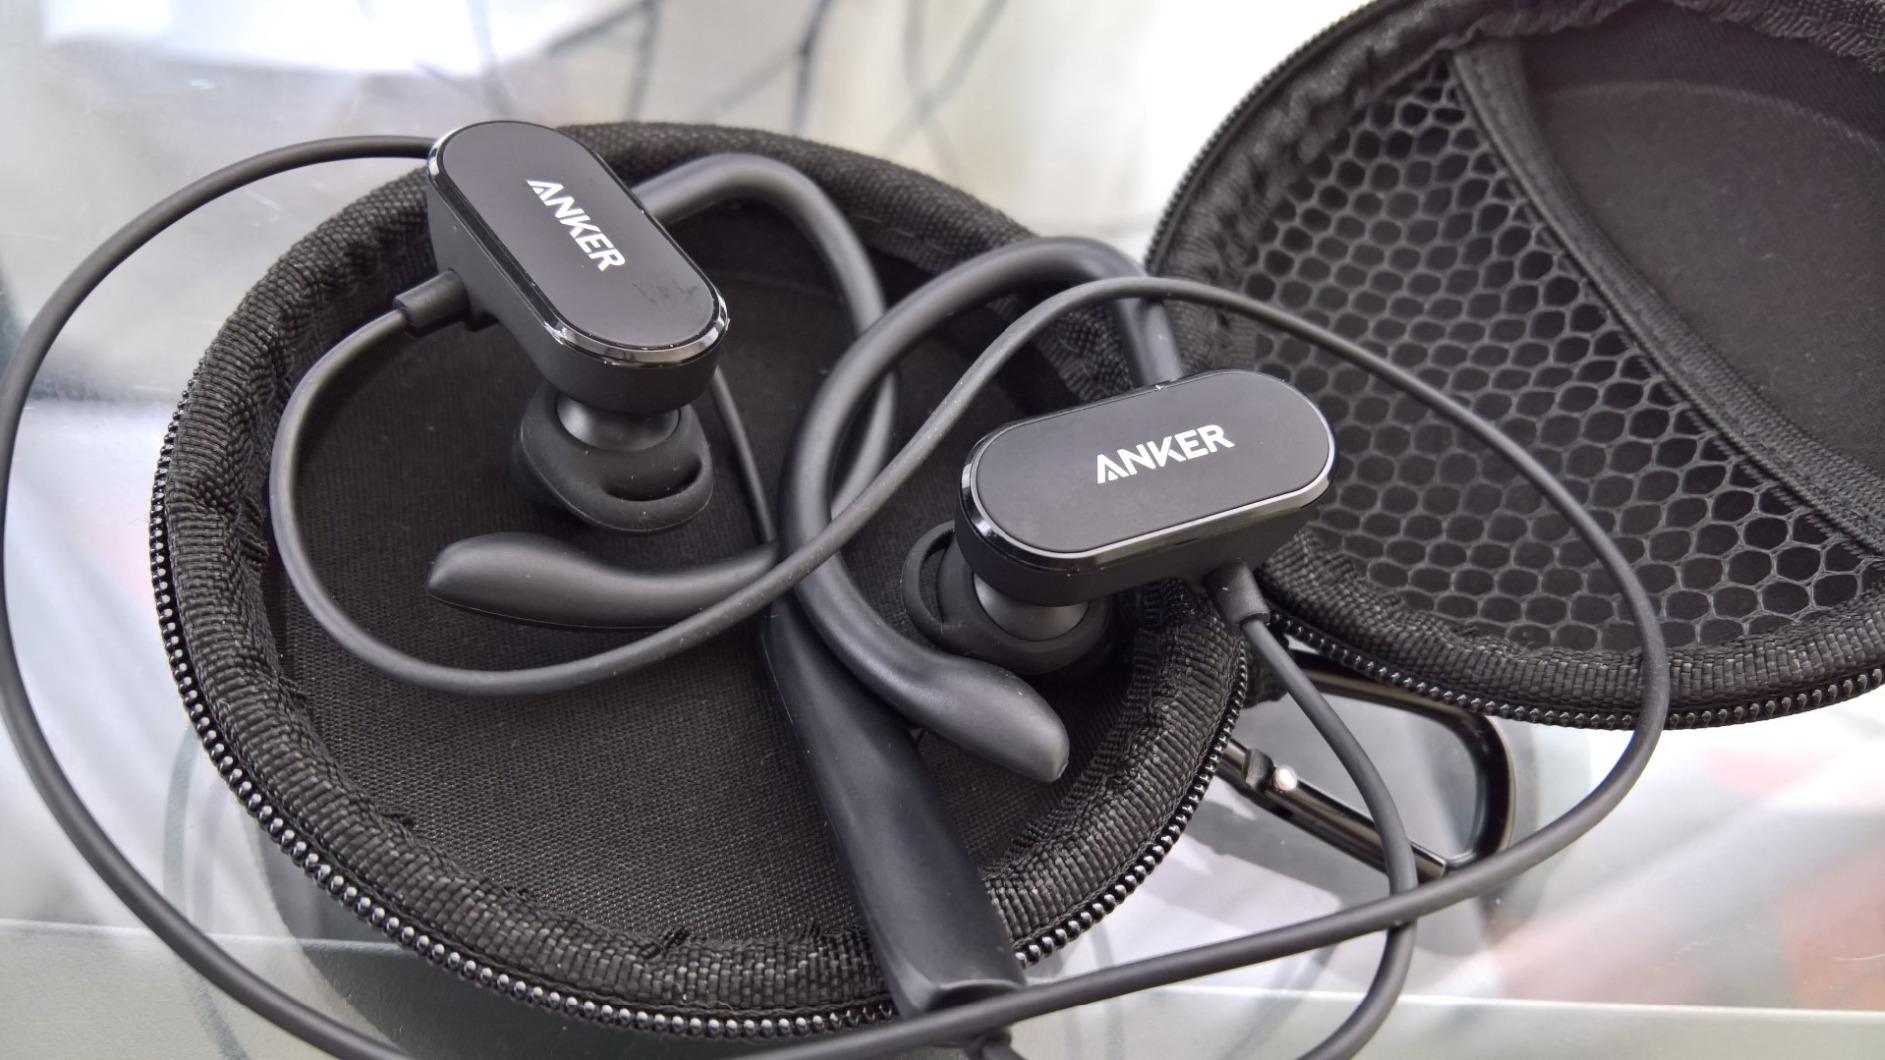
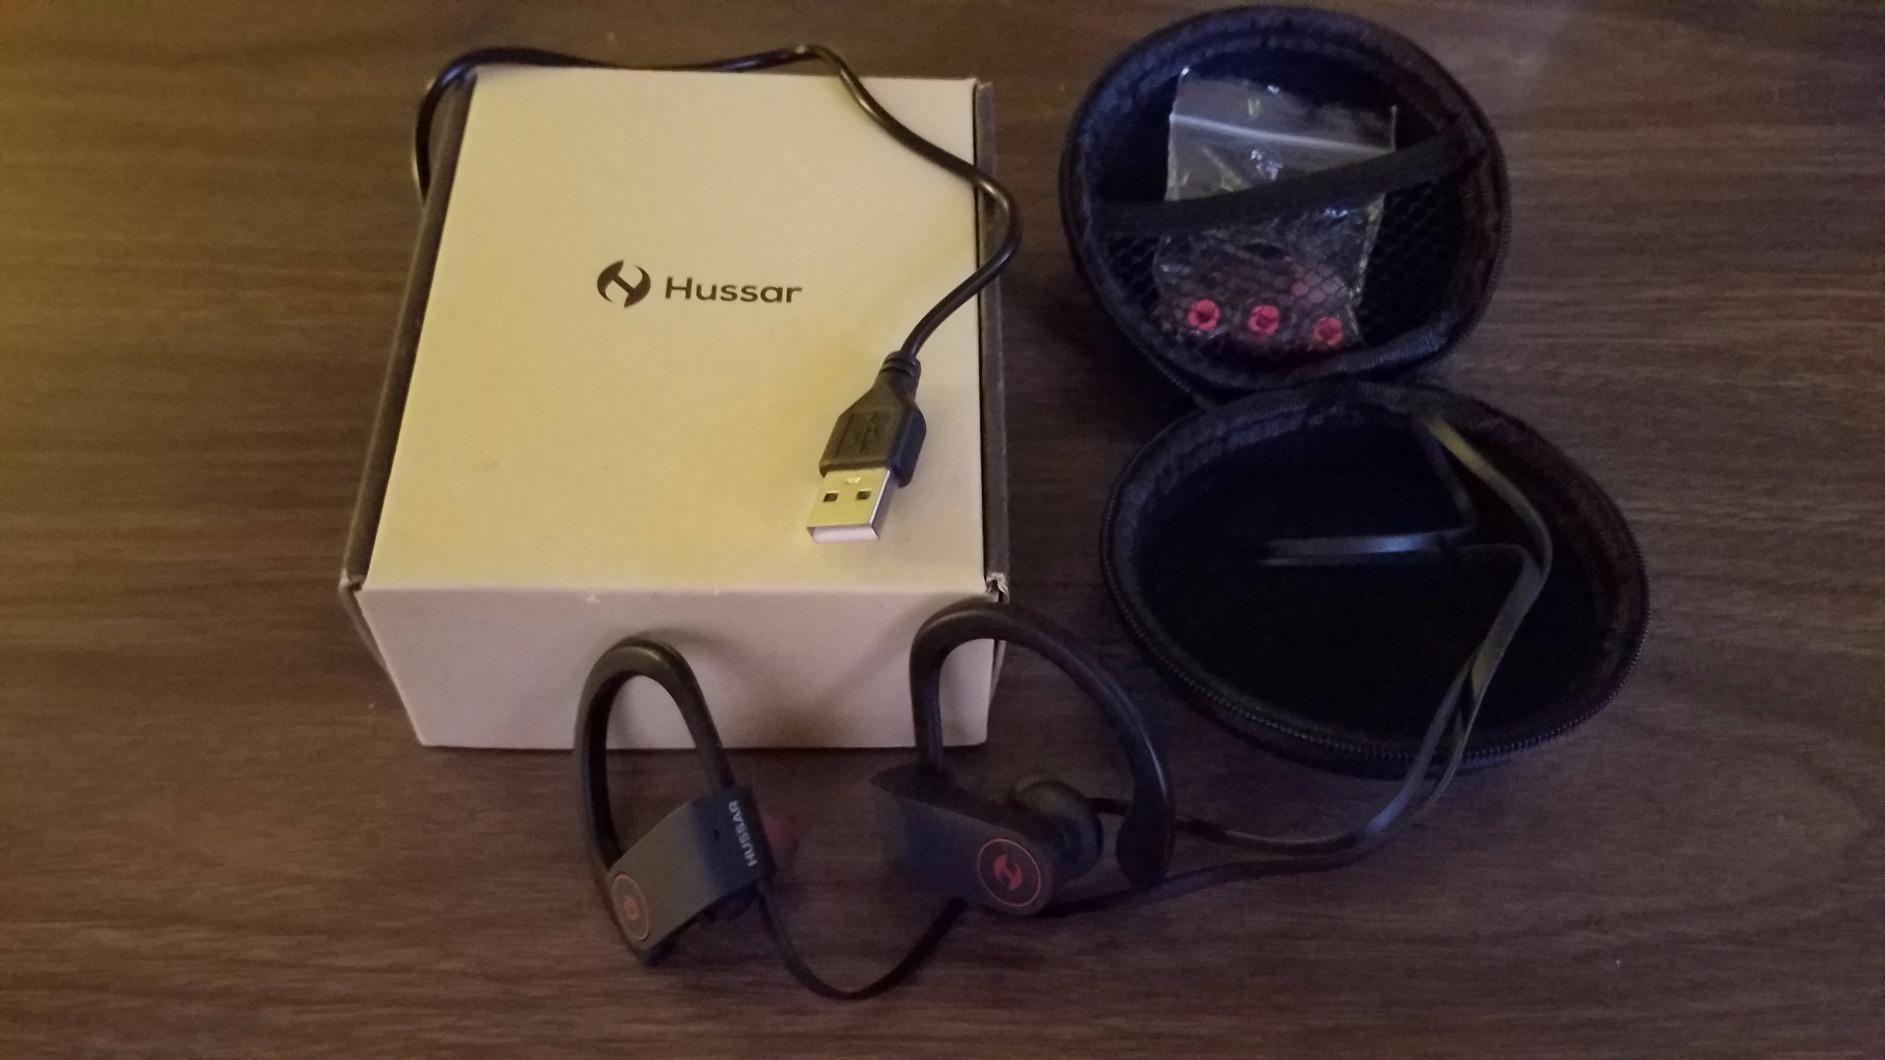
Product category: headphones
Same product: no